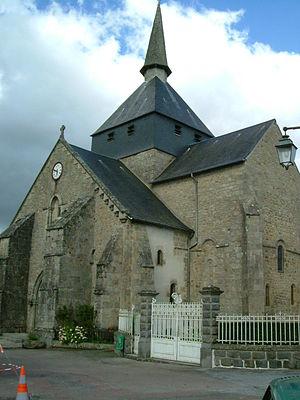
Cet article recense les monuments historiques de la Creuse, en France.